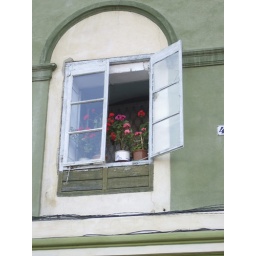
Typical window sill one finds walking the streets in Romania.